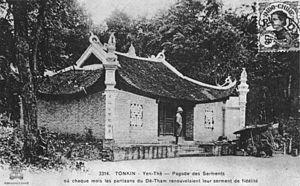
Pagode de Serments où chaque mois les partisans du De-Tham renouvelaient leur serment de fidélité.
Hoàng Hoa Thám, de son vrai nom Giai Thiêm, né en 1858 et mort en 1913, plus connu sous le surnom du Đề Thám, également surnommé « le tigre du Yên Thế », est un nationaliste vietnamien qui fut l'un des chefs de l'insurrection contre la colonisation française, dans les premières années de l'Indochine française.